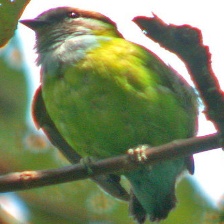
Species: GREEN BROADBILL
Scientific name: CALYPTOMENA VIRIDIS